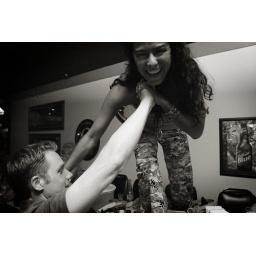
Hey, they live in England, table walking must be a common thing.